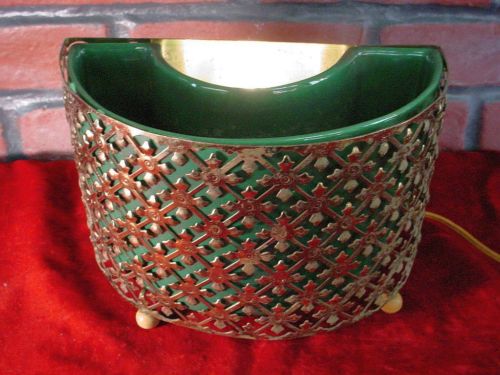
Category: lamp